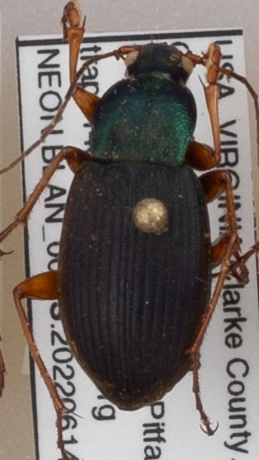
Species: Chlaenius aestivus
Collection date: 2022-06-14
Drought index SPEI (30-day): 0.03
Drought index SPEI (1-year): -0.03
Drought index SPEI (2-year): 0.54